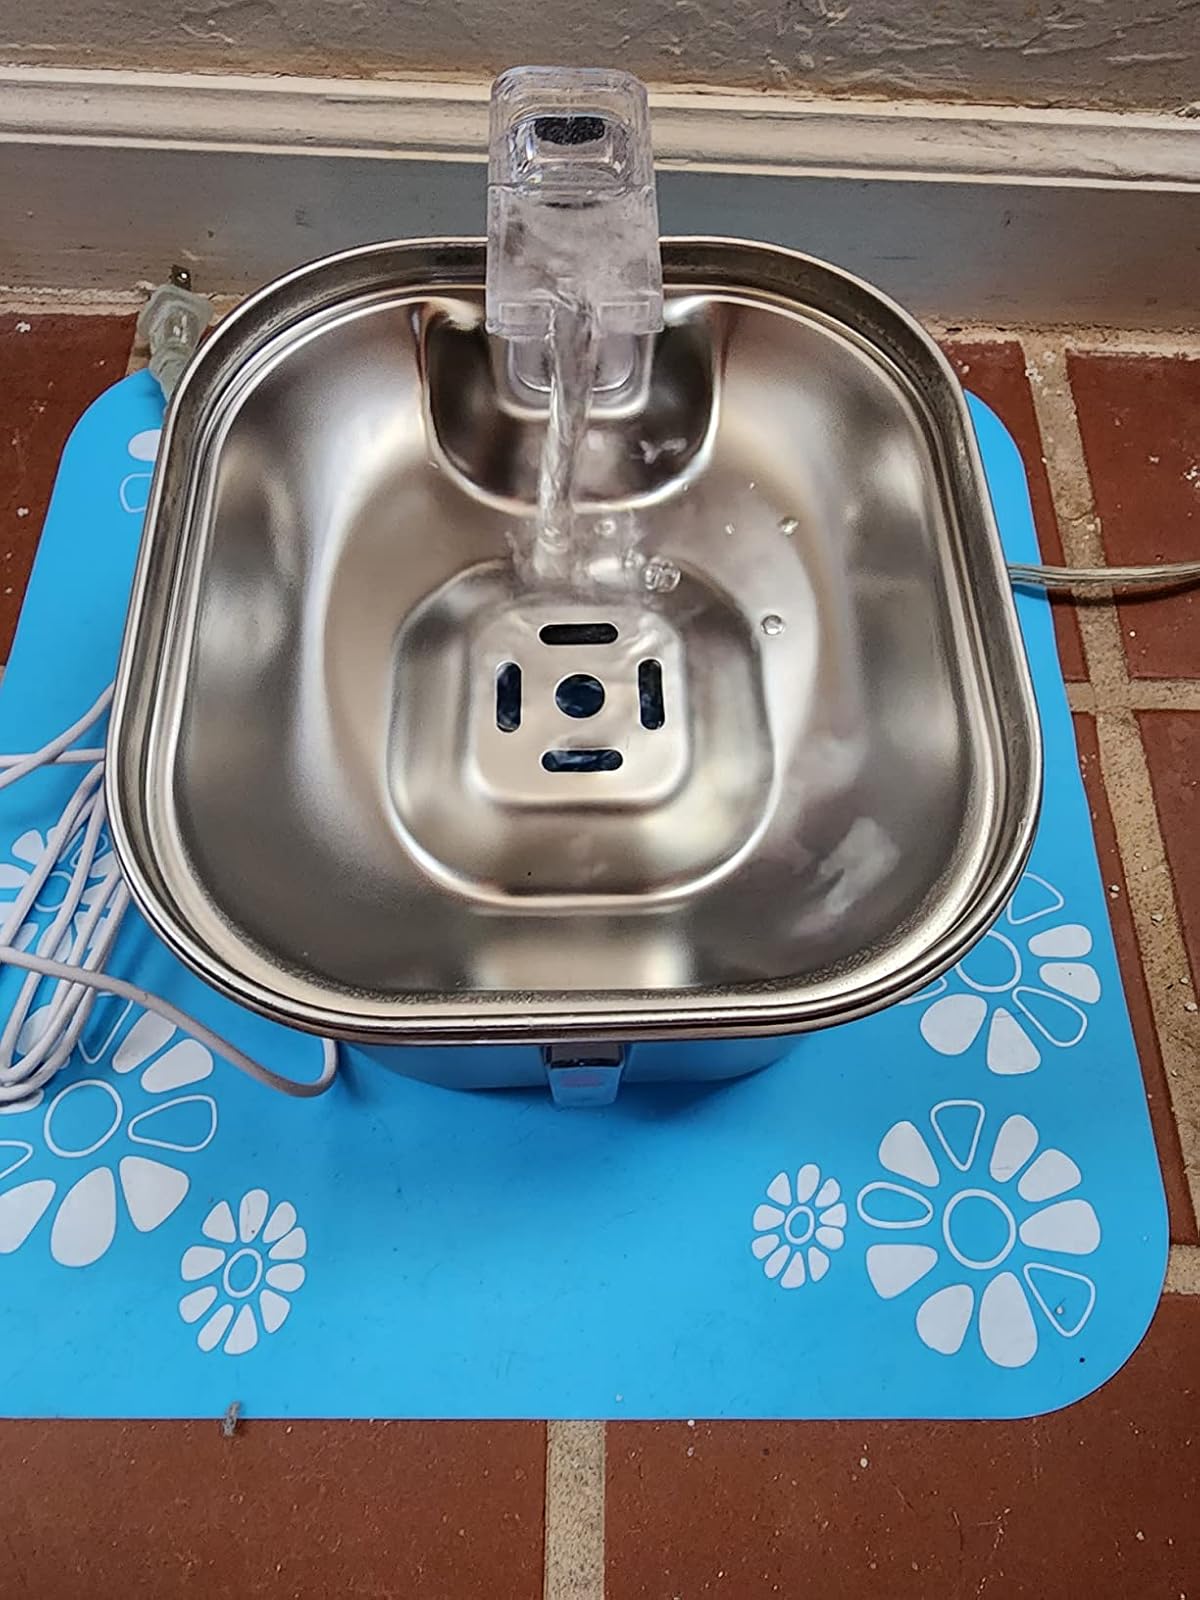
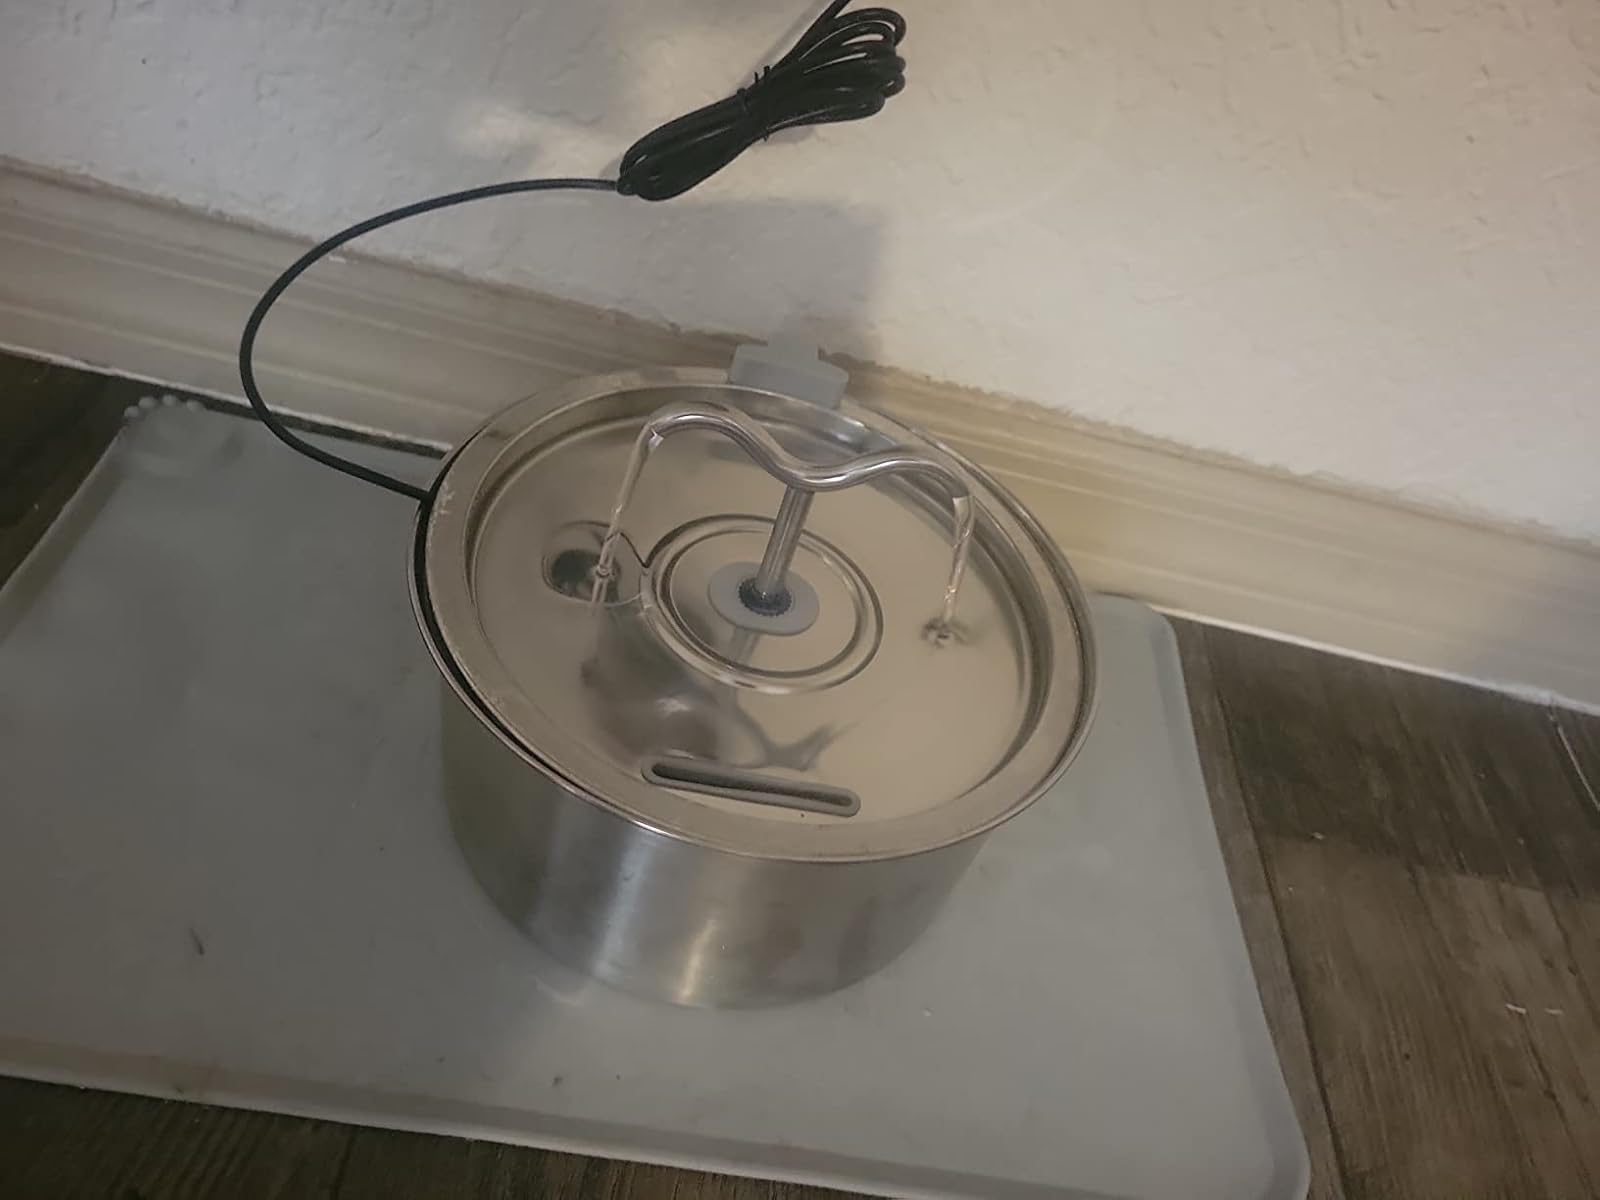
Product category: items_bowl
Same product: no